Penelope Ford

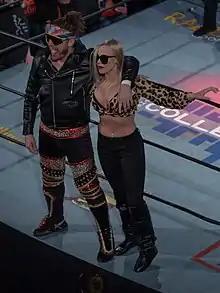
Ford alongside Joey Janela in 2019

Ford debuted during the December 17 edition of the CZW Dojo Wars, where she and George Gatton defeated Conor Claxton & Frankie Pickard in a tag team match. She won her first CZW singles match on the December 31, defeating Dave McCall. In 2015, Ford would appear in a variety of tag team matches and a few singles matches in between. She faced Brittany Blake in a singles match on the June 10 edition of the CZW Dojo Wars where Blake defeated her. At CZW Cerebral 2015, Ford wrestled a dark match won by Blake. Their rivalry continued on December 16 in a Best Two Out Of Three Falls title match for the CZW Medal Of Valor Championship. Ford was unable to capture the title from Blake during this match, closing out her second year in CZW. During the course of 2016, Ford continued her steady work of tag team matches and other match specialties, picking up a small number of singles victories along the way.